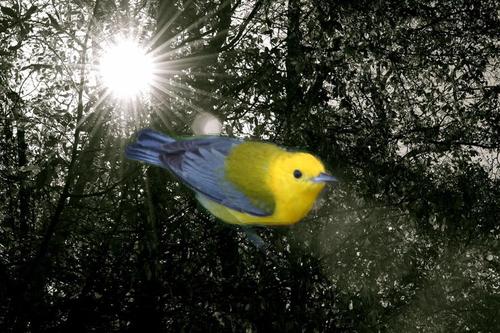
Bird species: Prothonotary_Warbler
Bird type: landbird
Background: land